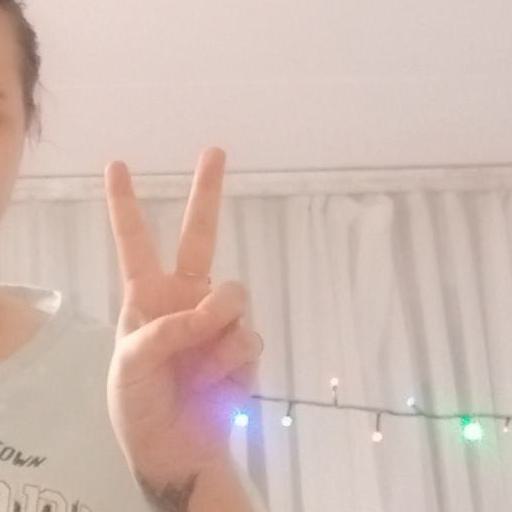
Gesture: peace